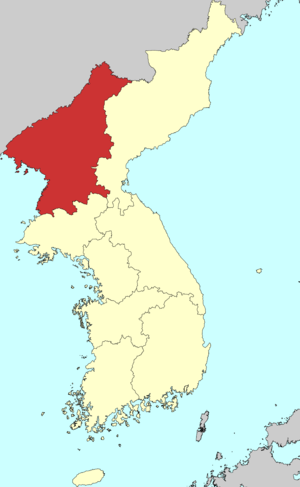
La province de Pyongan ou Pianchin était l'une des huit provinces de Corée, au cours de la période Joseon. Elle était située dans le nord-ouest de la péninsule et sa capitale provinciale était la ville de Pyongyang.